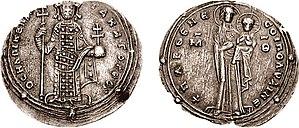
Romain III Argyre, né en 968 et mort le 11 avril 1034, est un empereur byzantin du 11 novembre 1028 à 1034. C'est le petit-fils de Romain Argyre et de son épouse Agathe Lécapène, elle-même fille de Romain Iᵉʳ Lécapène.